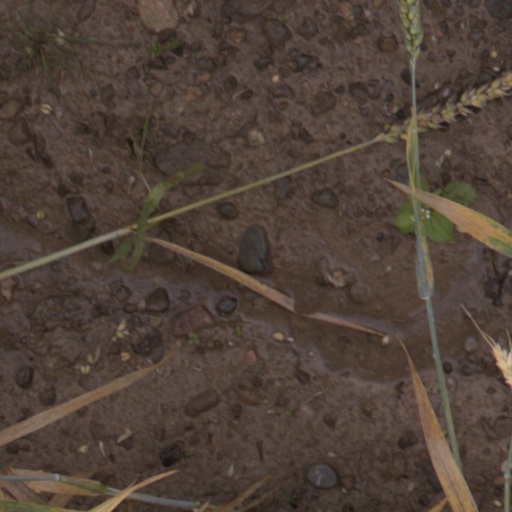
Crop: wheat